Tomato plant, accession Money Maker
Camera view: horizontal (90 deg, fisheye); turntable rotation: 270 degrees
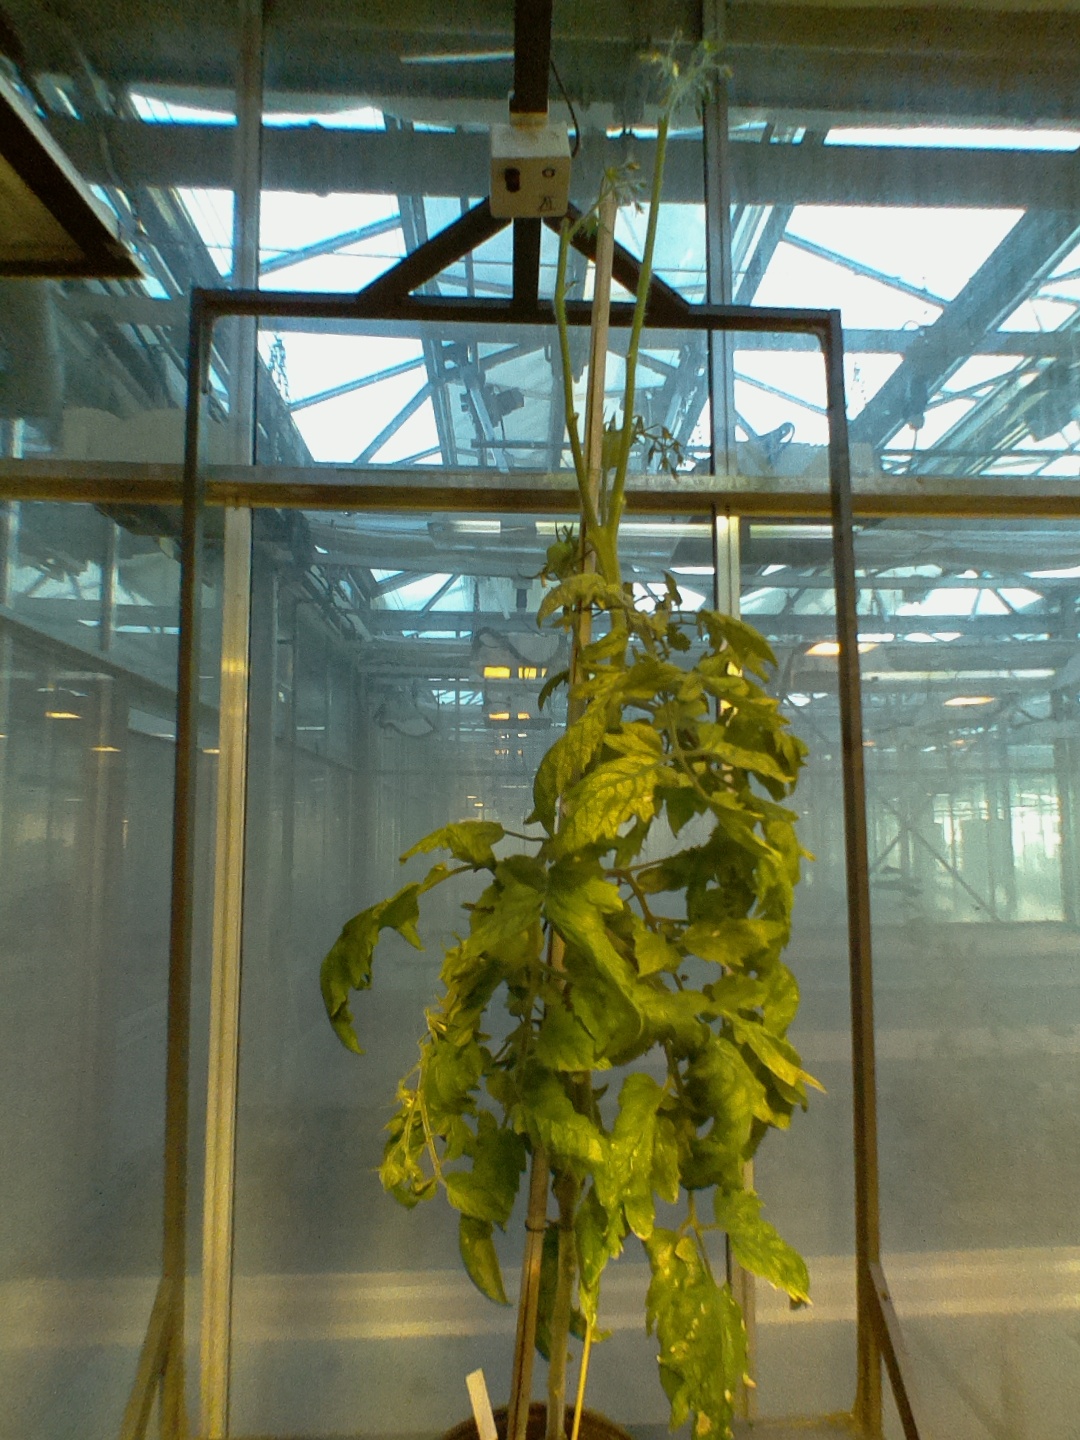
BBCH growth stage 79: 90% -100% of final fruit size